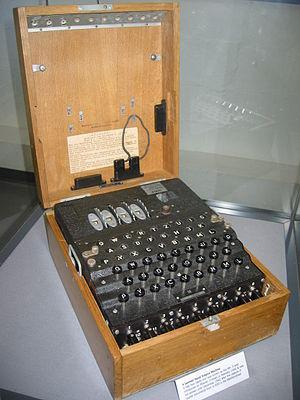
Joan Elisabeth Lowther Murray, née Clarke le 24 juin 1917 et morte le 4 septembre 1996, est une cryptologue britannique. Elle est principalement connue pour sa participation au décryptage de la machine Enigma qui codait les communications chiffrées du Troisième Reich.